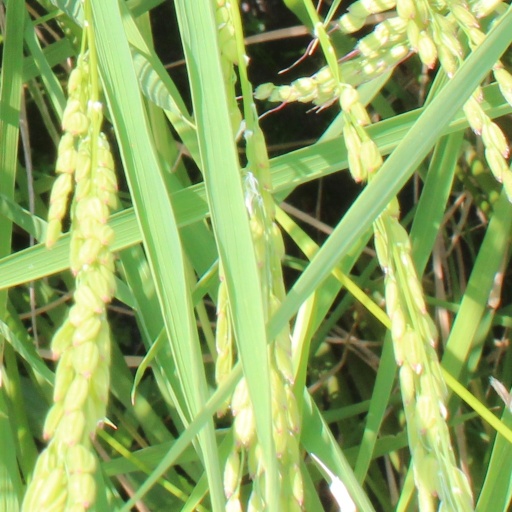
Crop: rice